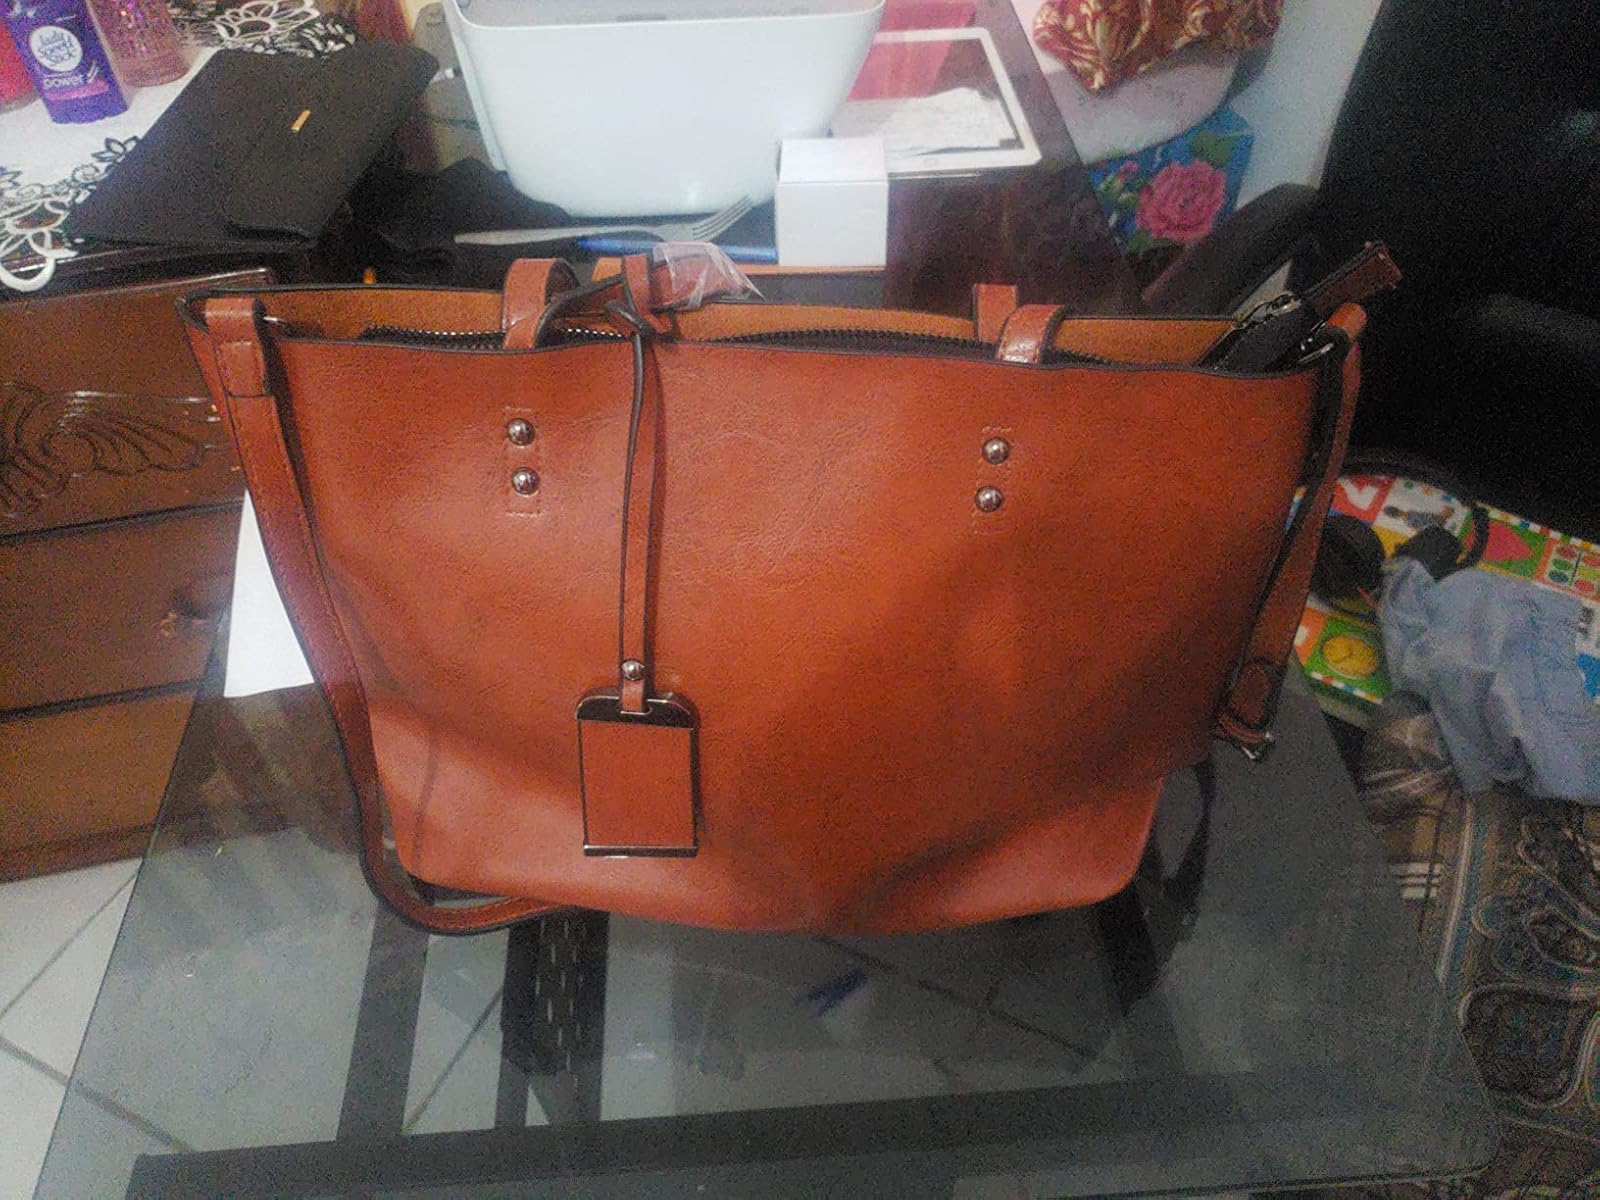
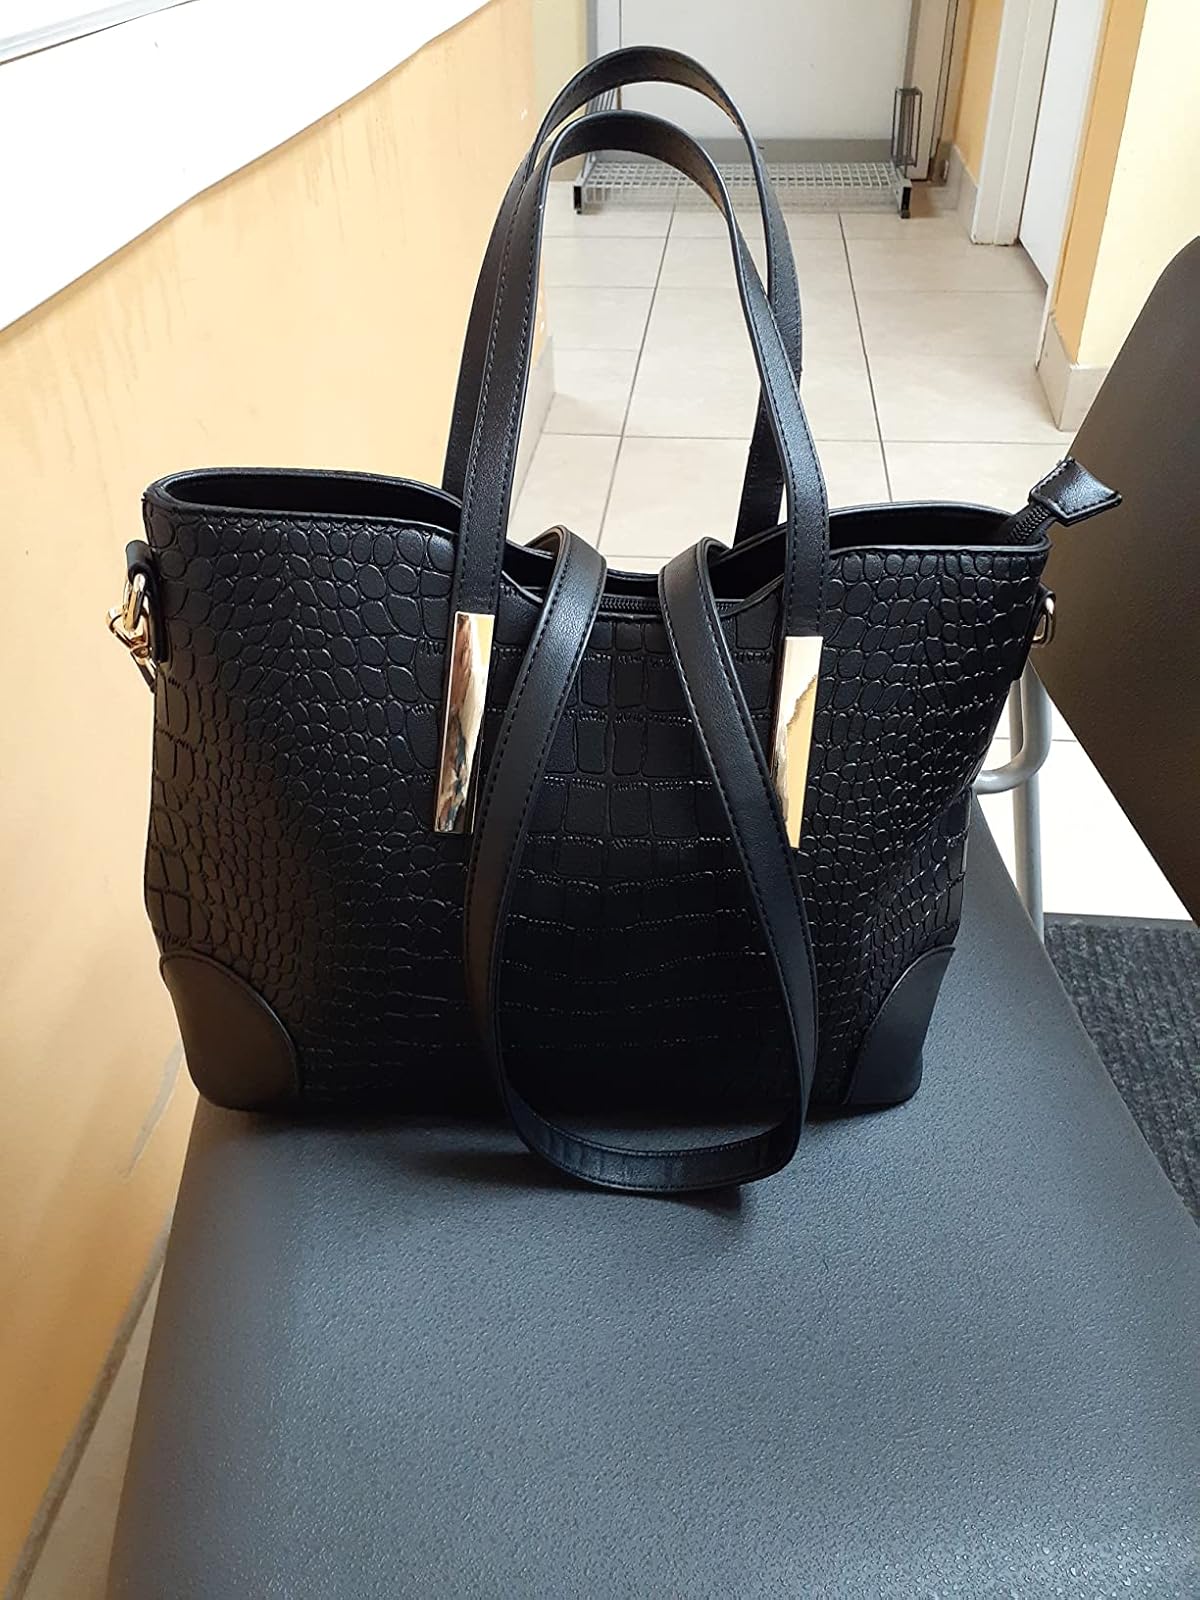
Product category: accessories_handbag
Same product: no